Friedrich Traffelet

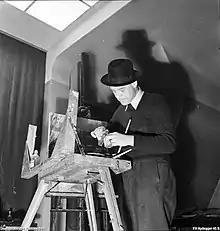
Traffelet 1942

Friedrich Eduard Traffelet, popularly Fritz Traffelet (1897–1954) was a Bernese painter and illustrator.